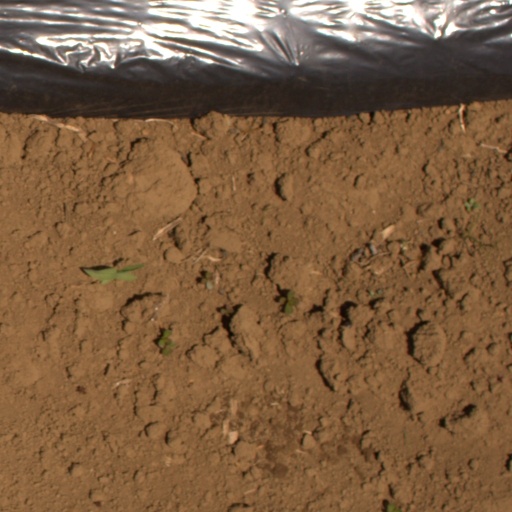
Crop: Jerusalem artichoke